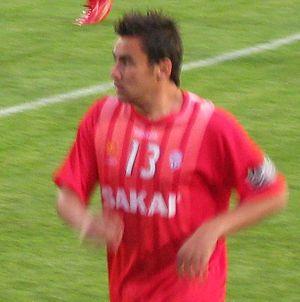
Travis Dodd est un footballeur international australien. Il évolue au poste d'avant-centre avec le Perth Glory en A-League.